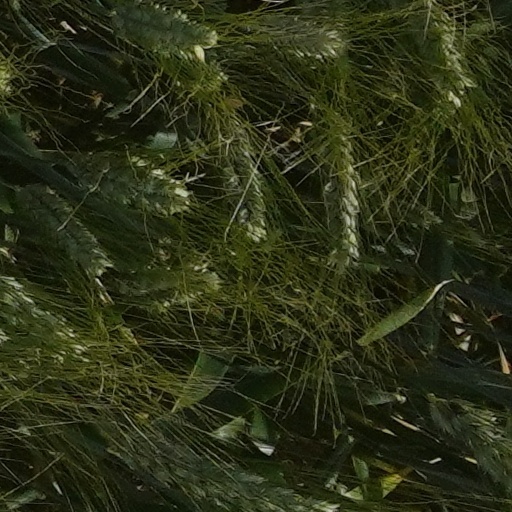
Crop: wheat